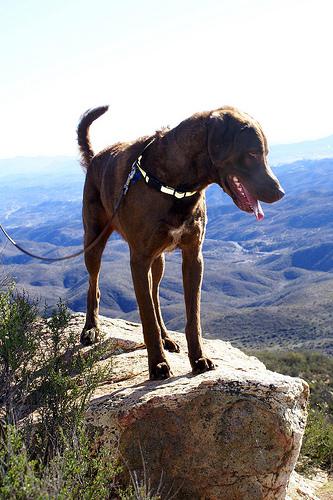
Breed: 215-n000075-Chesapeake_Bay_retriever